St John's Wood tube station

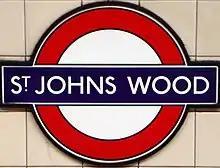
St. John's Wood station roundel

A new station was opened on 20 November 1939 on a new section of deep-level tunnel constructed between Baker Street and Finchley Road. At that point, the Metropolitan line's services on its Stanmore branch were transferred to the Bakerloo line. The new station replaced two nearby stations on the Metropolitan line which had closed the previous day. These were Lord's (originally named "St. John's Wood Road", then "St. John's Wood" and, finally, "Lord's") and Marlborough Road.